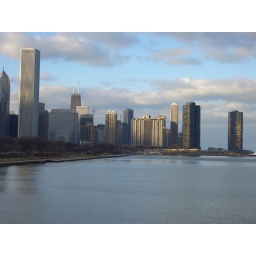
sky scrapers near lake michigan.